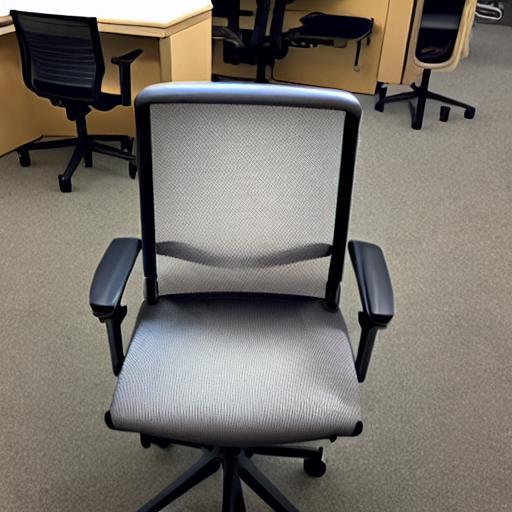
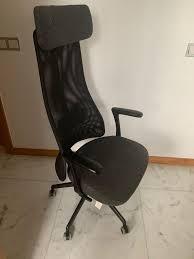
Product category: items_chair
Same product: no